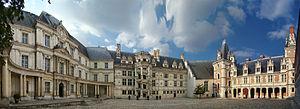
Château de Blois, Loir-et-Cher, Centre, France. Panorama des façades intérieures. De droite à gauche: l'aile flamboyant Louis XII, le château gothique du Moyen Âge, l'aile Renaissance François Ier, et l'aile classique Gaston d'Orléans.
Le château royal de Blois, situé dans le département de Loir-et-Cher, fait partie des châteaux de la Loire. Il fut la résidence favorite des rois de France à la Renaissance.
Ce tableau présente la liste de tous les monuments historiques classés ou inscrits dans la ville de Blois, Loir-et-Cher, en France.